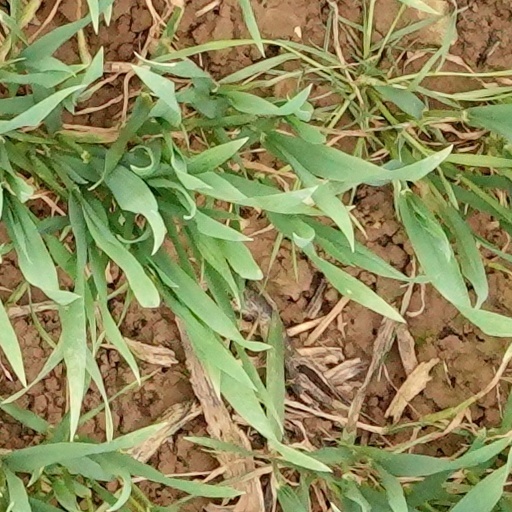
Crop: wheat